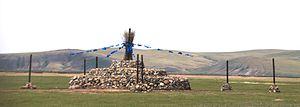
Un ovoo entourré de 8 pillies aux 4 points cardinaux à Hulunbuir, Mongolie-Intérieure, République populaire de Chine.
Cet article recense les sites inscrits au patrimoine mondial en Chine.